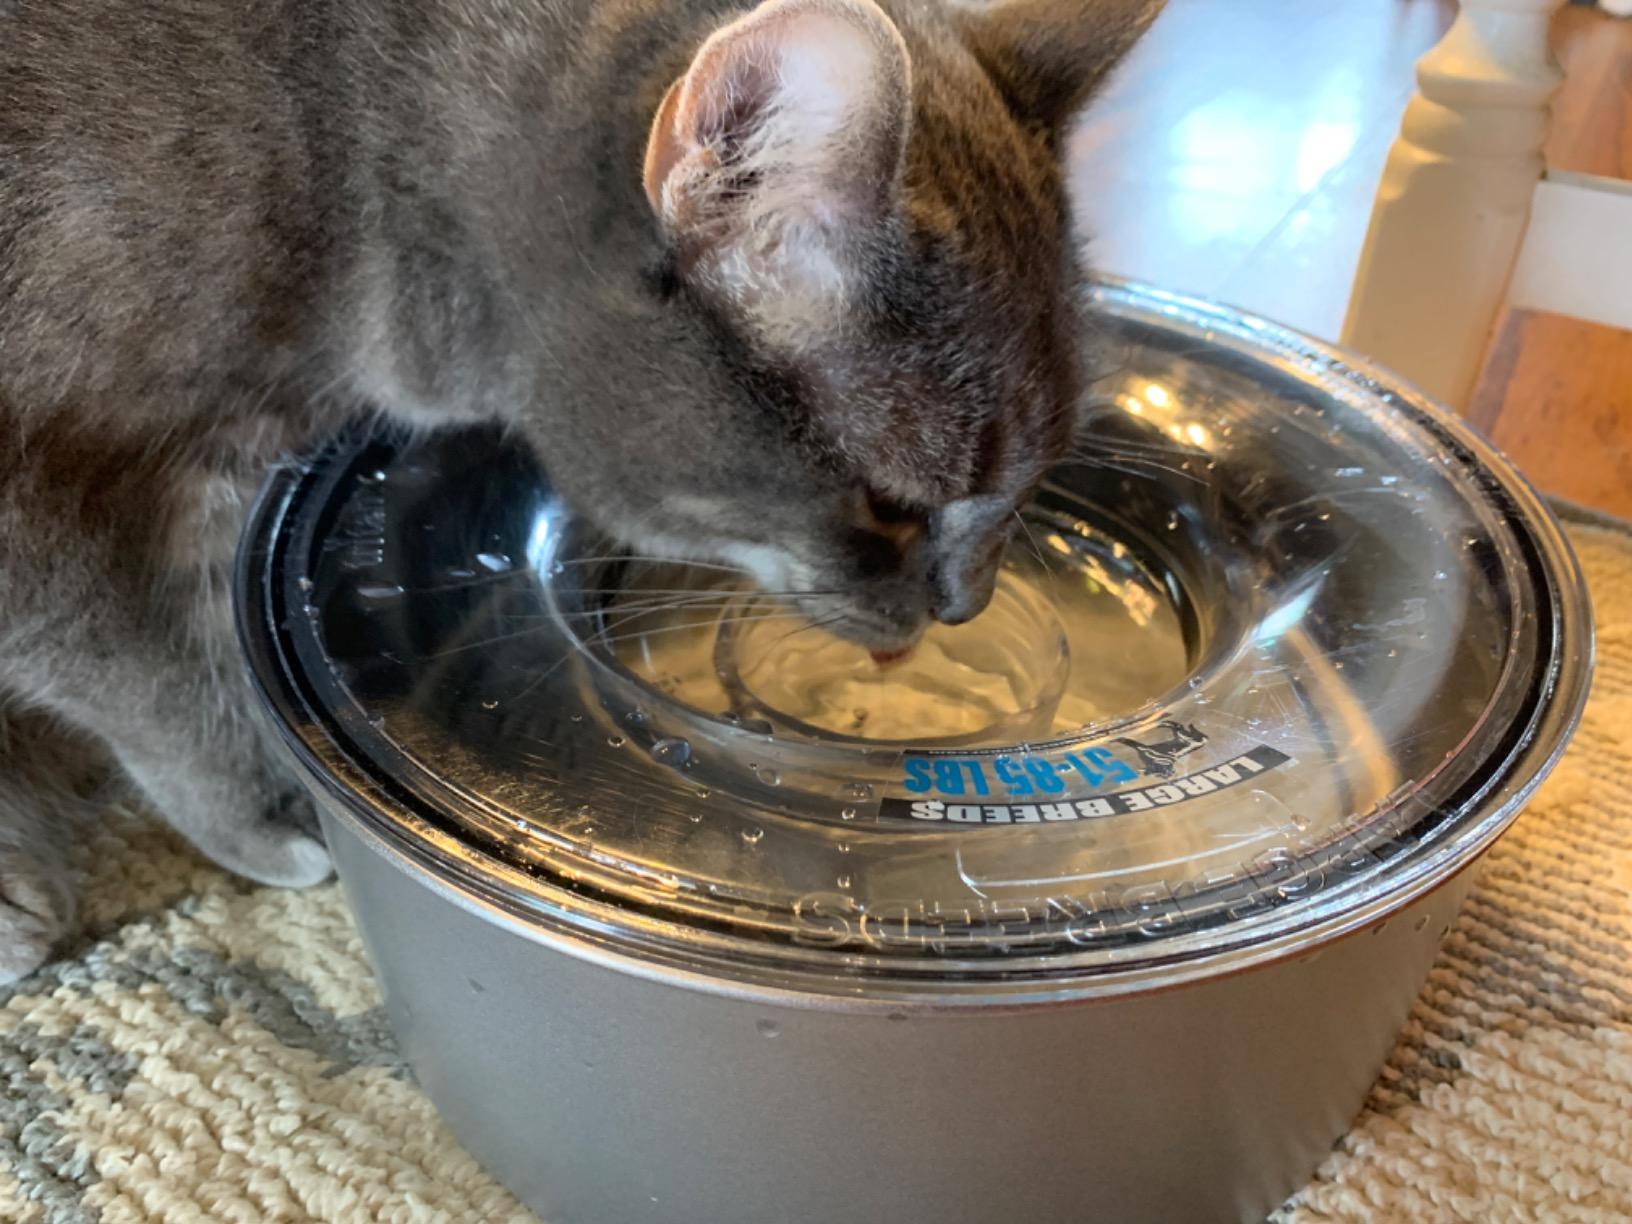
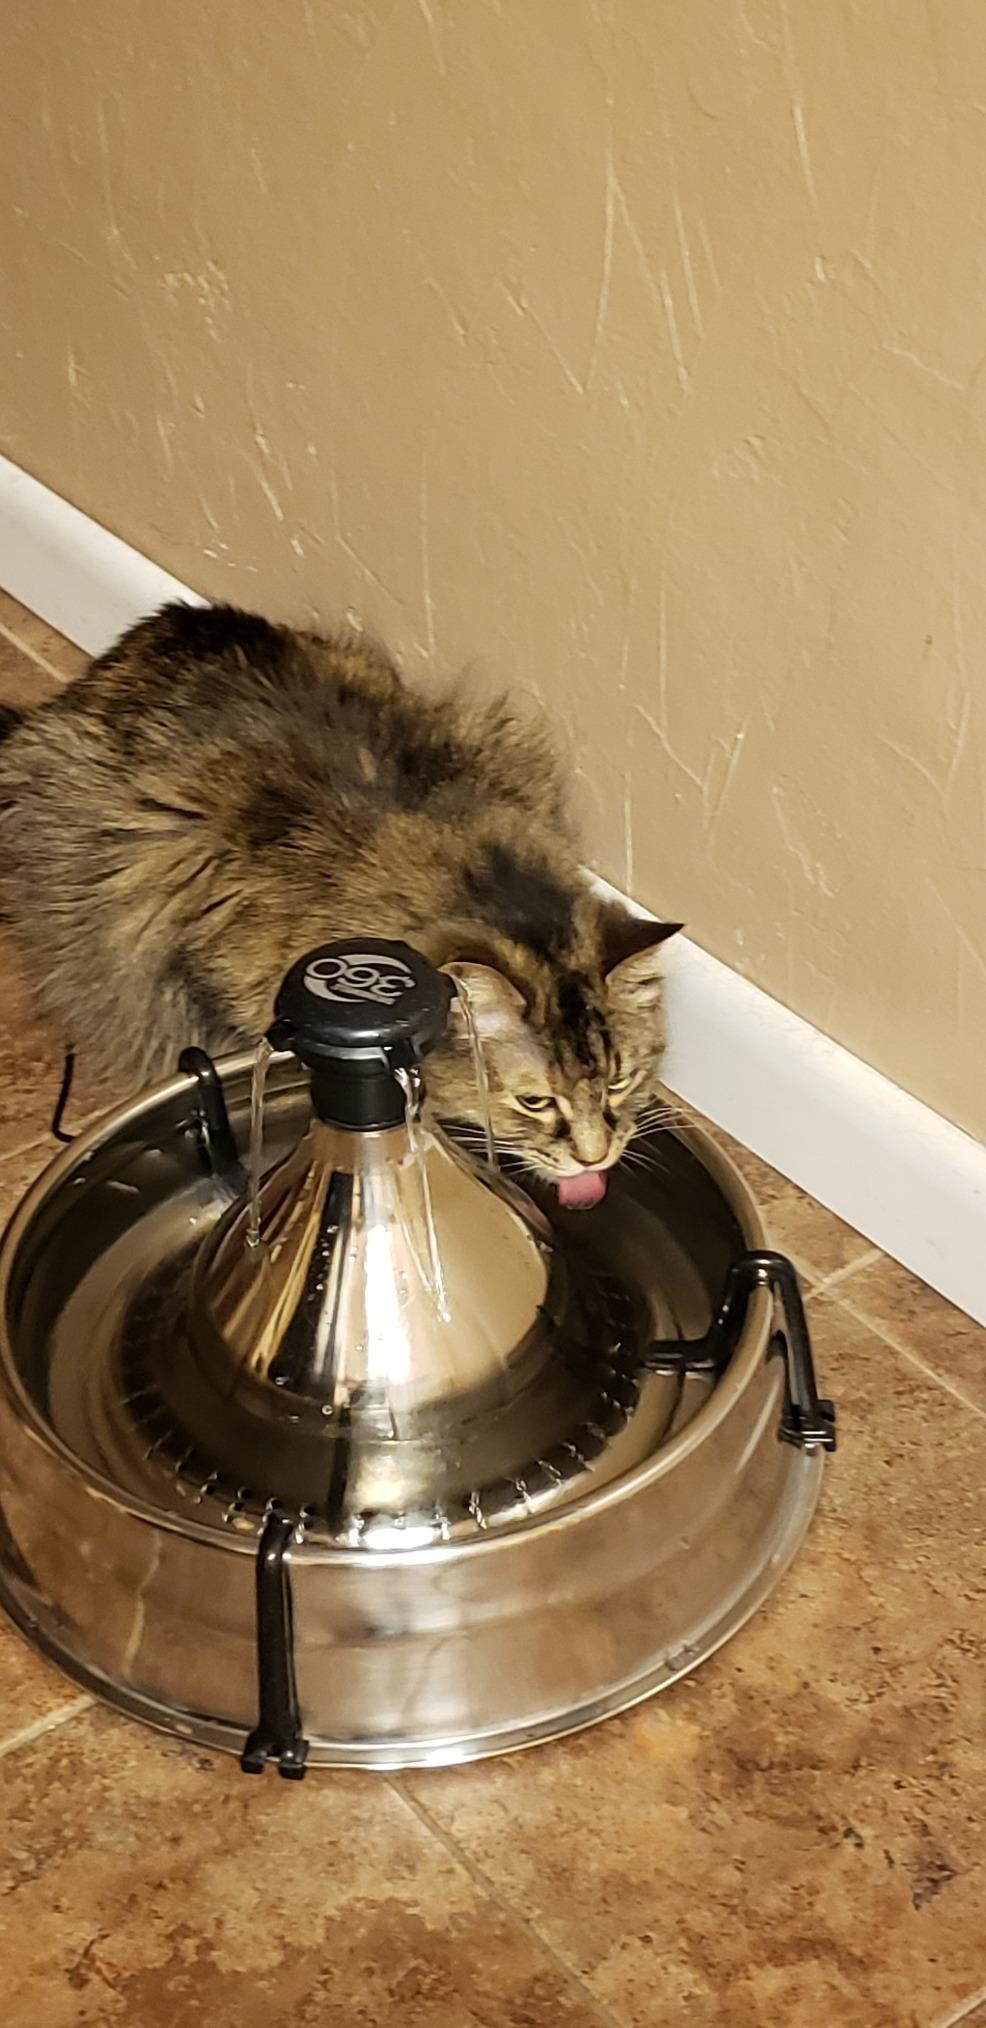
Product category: items_bowl
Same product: no